Big Eagle

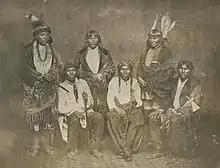
Big Eagle (far left) went to Washington, DC in 1858 as part of the Mdewakanton & Wahpkute Dakota Treaty Delegation

Big Eagle went to Washington, D.C., in 1858 as part of the Mdewakanton and Wahpekute Dakota treaty delegation led by Little Crow, when he was Little Crow's head warrior ("akacita"). Other Mdewakanton leaders in attendance included major chiefs Little Crow, Wabasha, Shakopee II, Wakute, Mankato, Traveling Hail and Black Dog; other sub-chiefs such as Whale, Tomahawk and Iron Elk; and representatives of Little Crow's soldiers' lodge including Big Eagle's uncle Medicine Bottle I, The Thief, and the sole Wahpekute delegate, Red Legs.